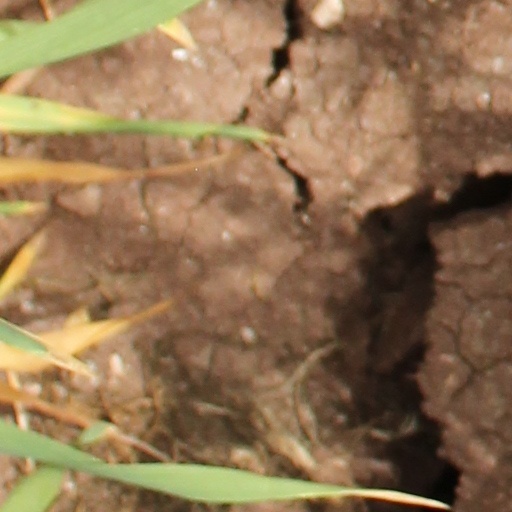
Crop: wheat